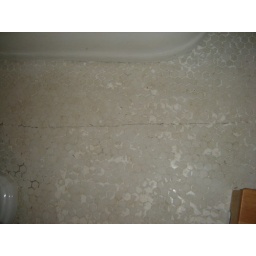
This barely noticable crack in the tiled floor was the only sign of the major water damage below.